State visit by Ngo Dinh Diem to the United States

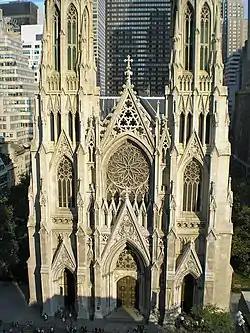
Diệm visited St. Patrick's Cathedral in New York City.

After leaving Washington, Diệm traveled to New York City, disembarking from the "Columbine III" at LaGuardia Airport. New York had a large Irish Catholic population, and Diệm received an even greater reception than in the capital. He was taken in a seven-car motorcade to St. Patrick's Cathedral, where Bishop Joseph Flannelly delayed the mass to await the South Vietnamese president. After leading Diệm to a point of honor in the cathedral's sanctuary, Bishop Flannelly said "We are delighted and we are proud to have ... His Excellency Ngô Đình Diệm. The whole world acclaimed him when this God-fearing anti-communist and courageous statesman saved Vietnam! ... [Y]our fellow Catholics join our hearts and souls with you at this altar of God."